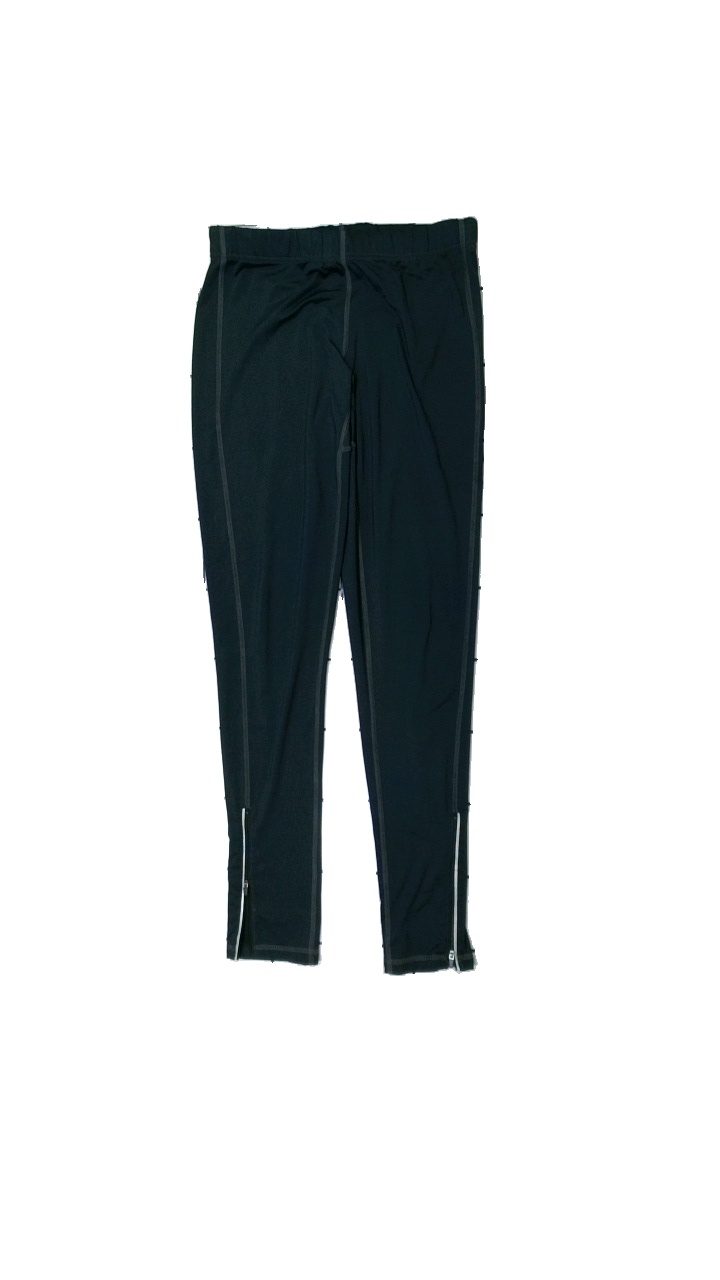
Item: Tights (Men)
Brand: Mywear (ica)
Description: tränings tights
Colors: Grey, Green
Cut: Tight
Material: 100% polyester
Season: All
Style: Sports
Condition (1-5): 4
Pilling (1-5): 5
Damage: lite luddiga
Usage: Reuse
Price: <50